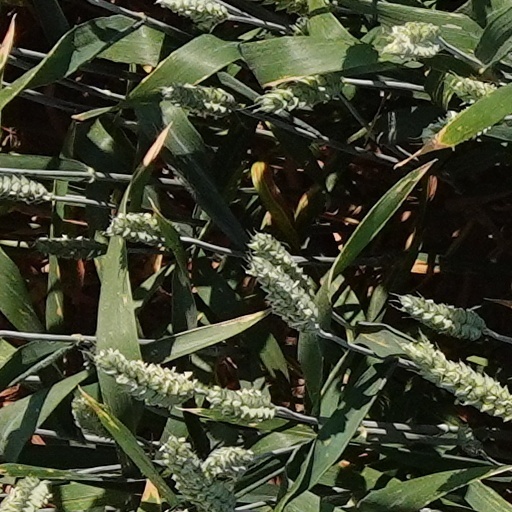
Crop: wheat